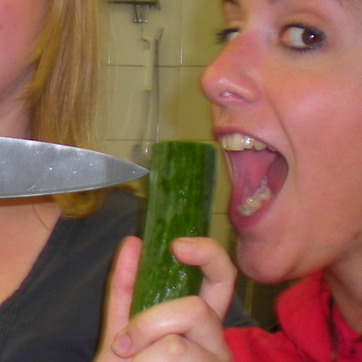
Material: food